Théâtre Espace Go

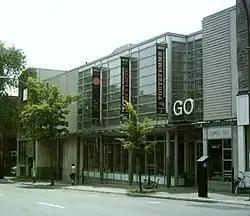
Espace Go on Saint Laurent Blvd.

Théâtre Espace Go (commonly known as Espace Go, French for "Go Space") is a theatre in Montreal, Quebec, Canada. Founded in 1985 as the feminist , the company changed its name to Théâtre Espace Go in 1994 and broadened its mandate.